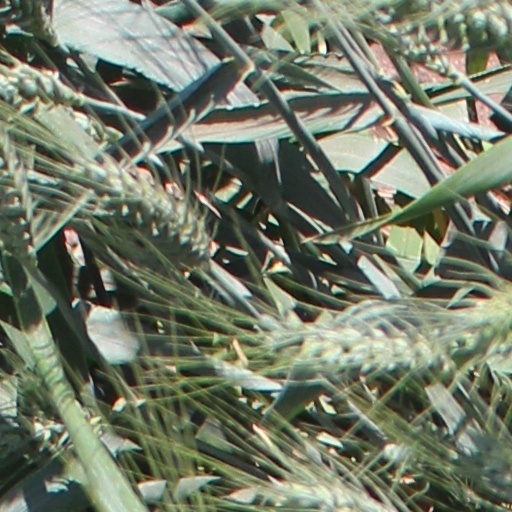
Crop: wheat